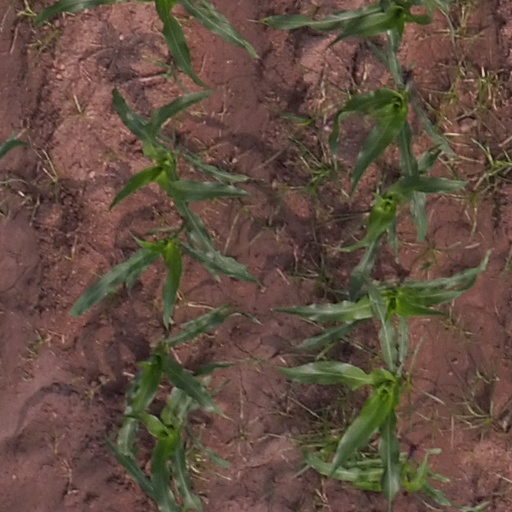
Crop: maize; corn